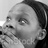
Emotion: surprise